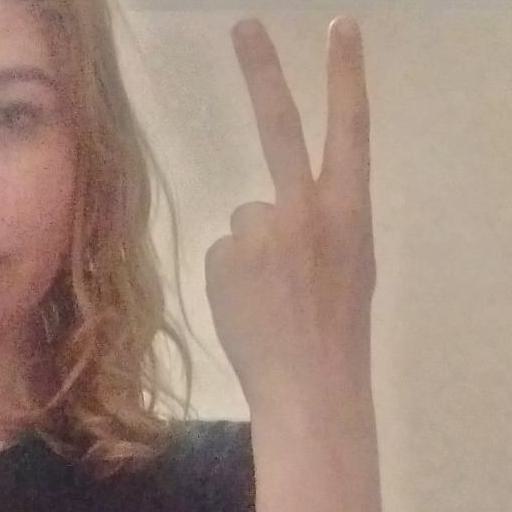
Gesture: peace_inverted